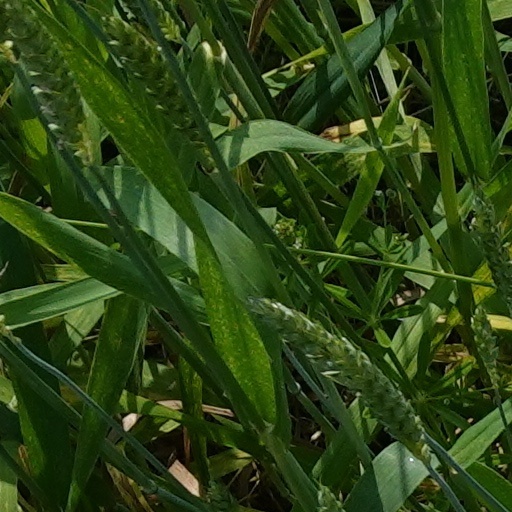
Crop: wheat